Brookside, Los Angeles

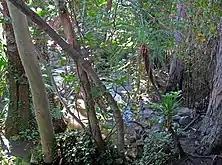
Arroyo de los Jardines

Located in Mid-Wilshire, Brookside is located between Olympic Boulevard and Wilshire Boulevard, and includes the homes on both sides of, and between, Highland and Muirfield Avenues.